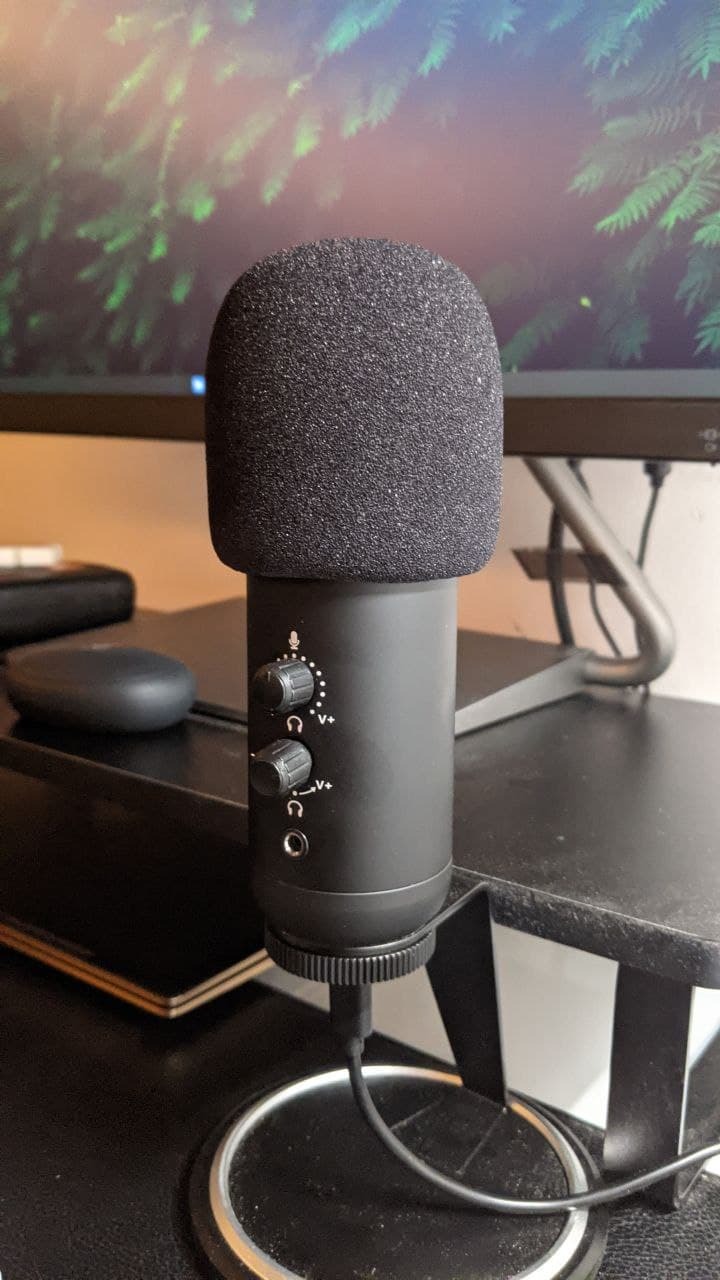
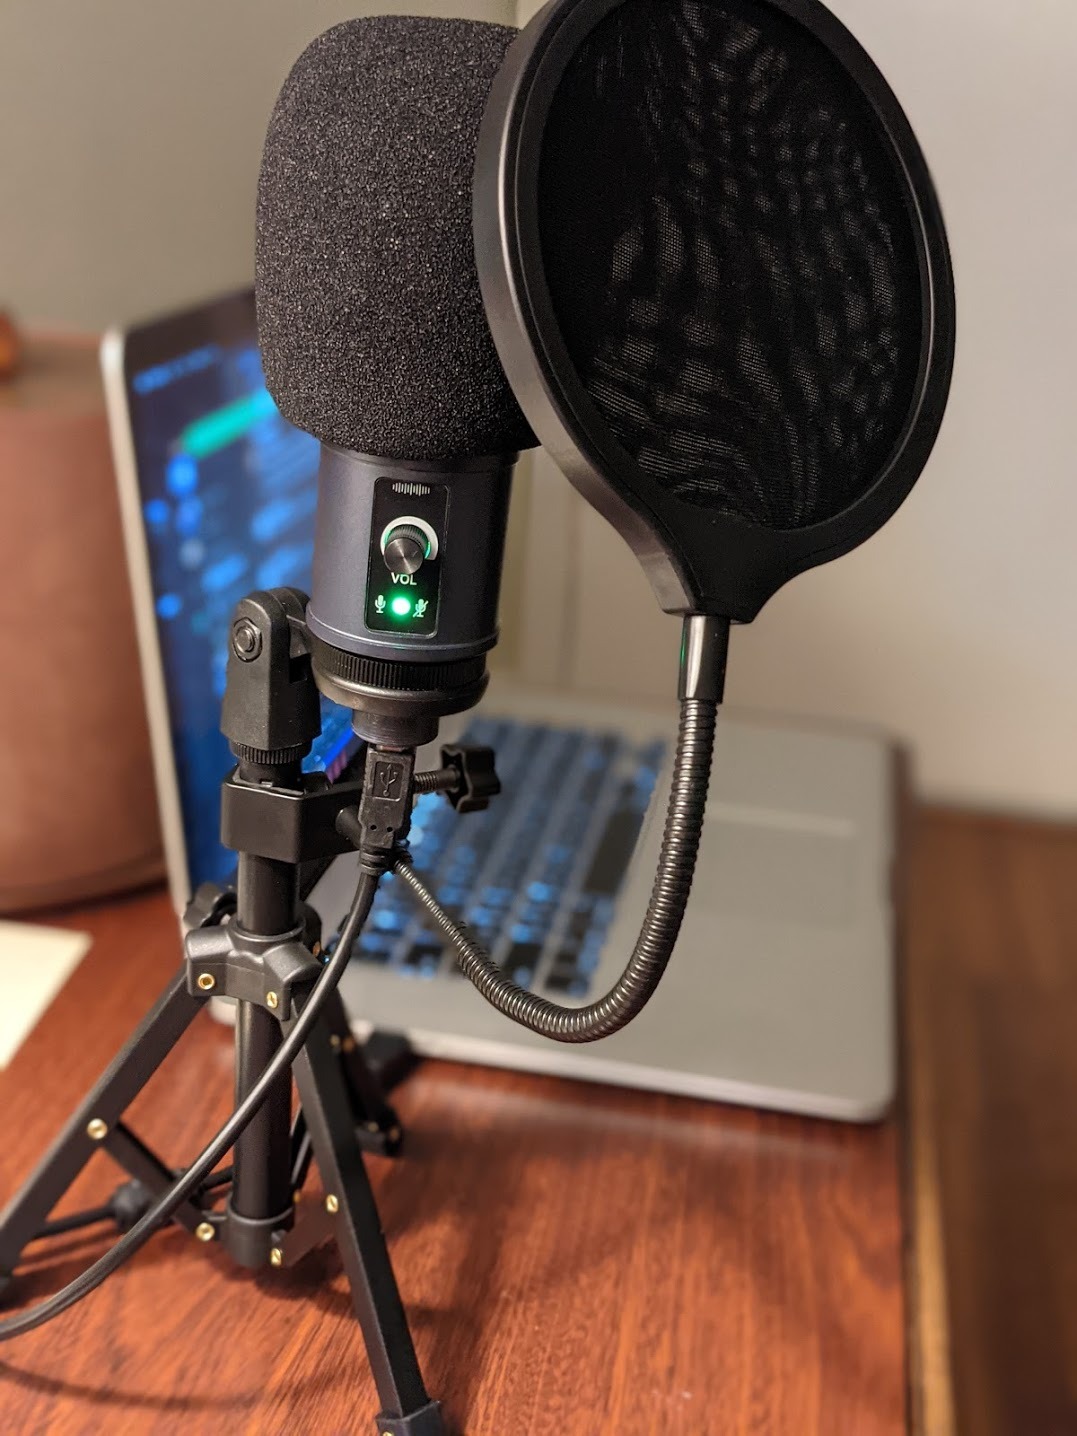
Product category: microphone
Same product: no